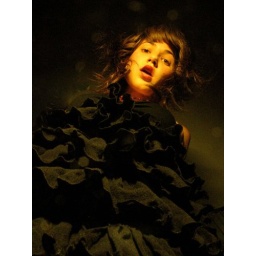
little fish big fish swimming in the water